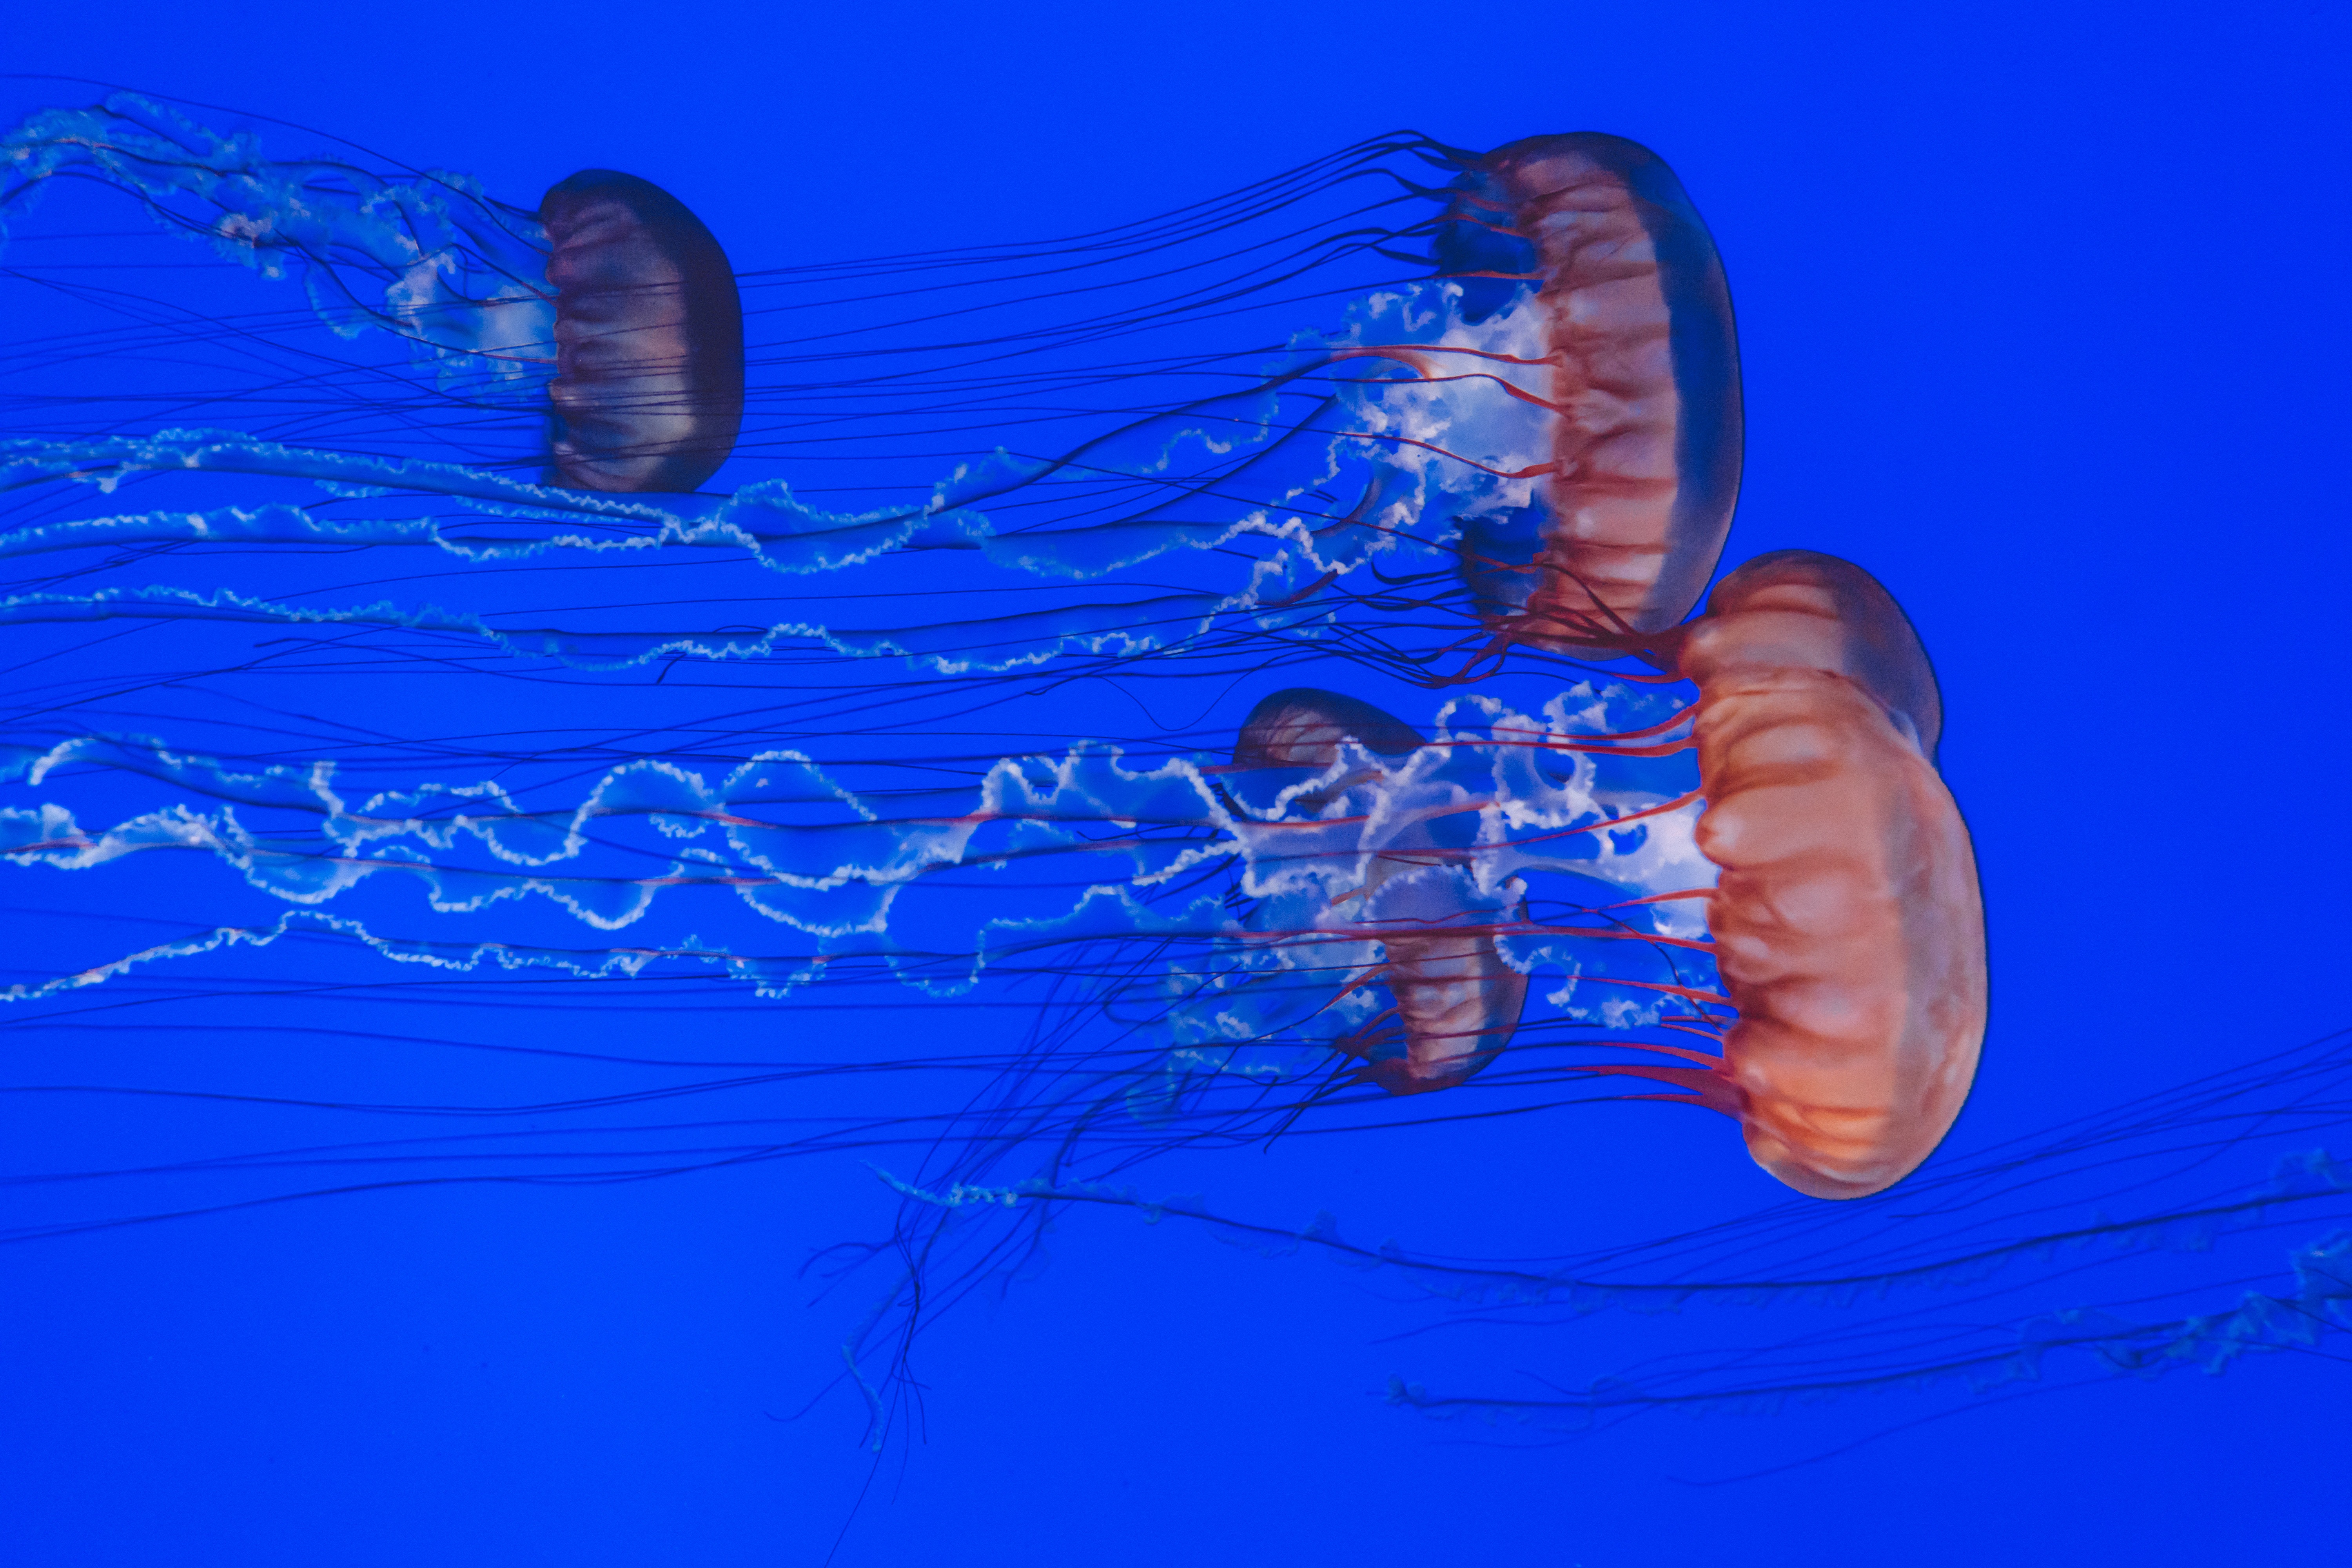
sea, water, ocean, wing, underwater, biology, jellyfish, blue, invertebrate, cnidaria, animals, tentacles, zooplankton, organism, jellyfishes, marine biology, marine invertebrates, deep sea fish